York Band Instrument Company

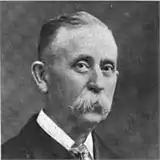
James Warren York

By 1890, York was operating a successful instrument plant on Canal St. by importing instruments and producing a few original cornets and trombones. Newly designed instruments were added each year and in 1898, the company was manufacturing a complete line of cupped mouthpiece brass instruments. Frank Holton, Henry Martin Jr., Henry Martin Sr., and F.A. Reynolds, pioneers of band instrument manufacturing, were all once employed at the early York factories at 3,5, and 7 North Ionia Avenue in Grand Rapids. The factories were later relocated to the old Raniville Power building at the corner of Campau Ave and Lyon St. In 1908, a plant at 1600 South Division Avenue was built and lasted until it was closed in 1971.